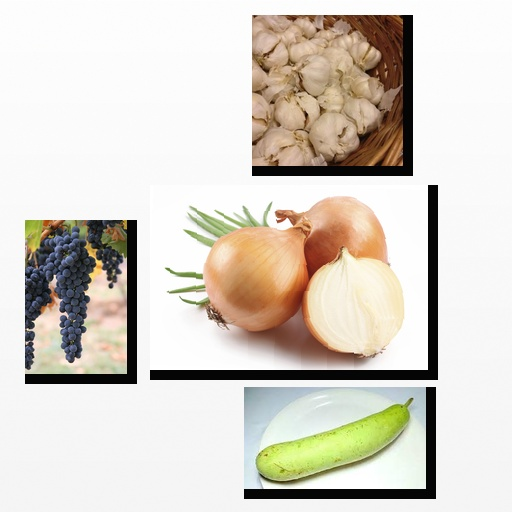
Food items: bottle_gourd, garlic, grapes, onion